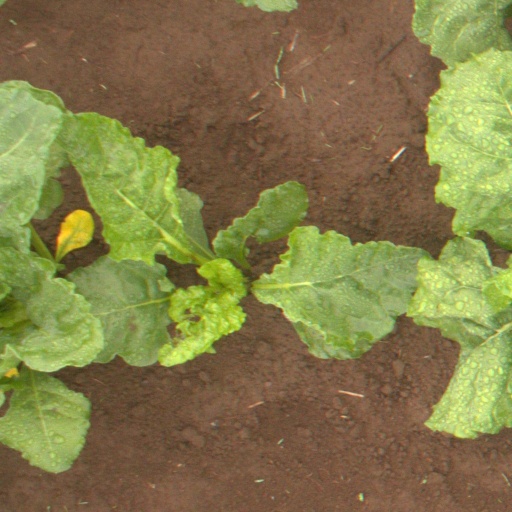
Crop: sugar beet